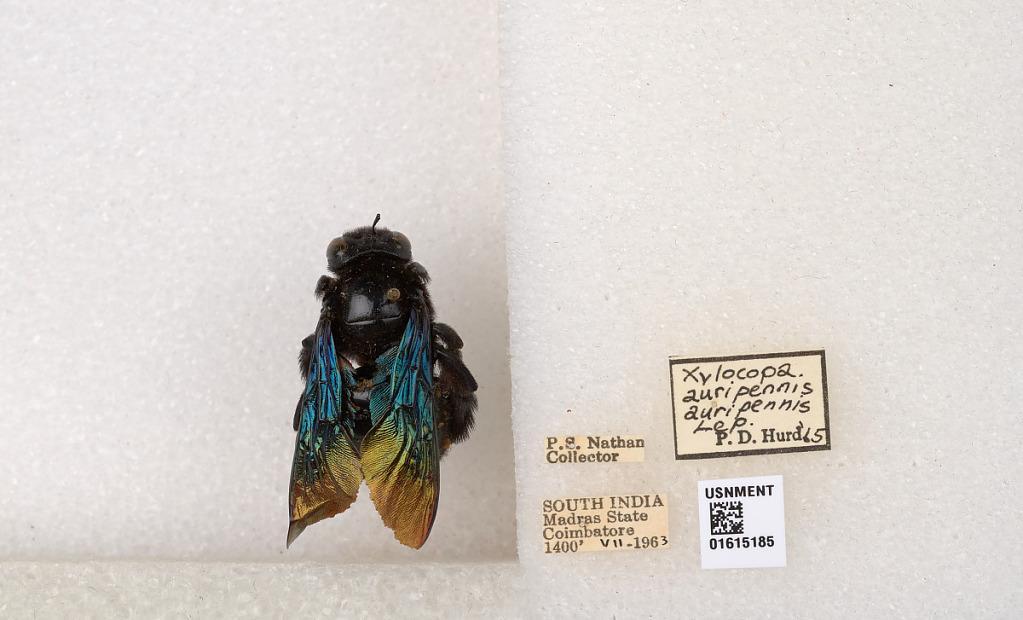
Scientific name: Xylocopa (Biluna) auripennis auripennis Lepeletier
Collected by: P. Nathan
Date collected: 1963-7-1
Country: India
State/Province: Tamil Nadu
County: Coimbatore
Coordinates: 10.9955, 76.9034
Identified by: Hurd, P. D.